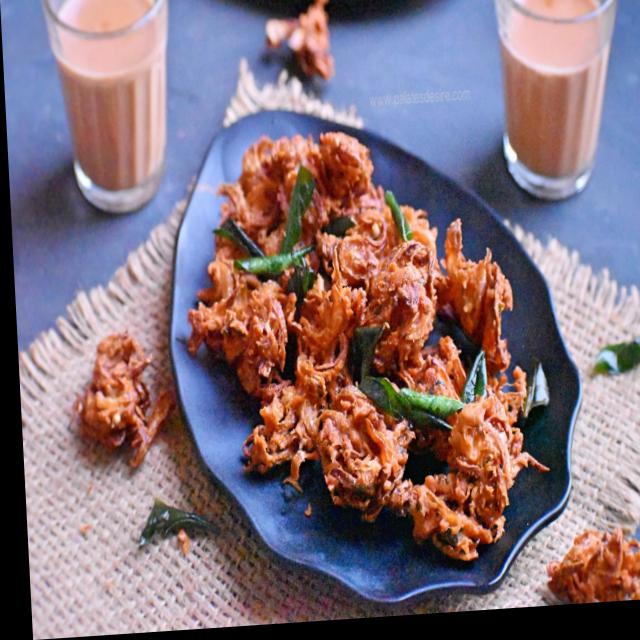
Dish: chai